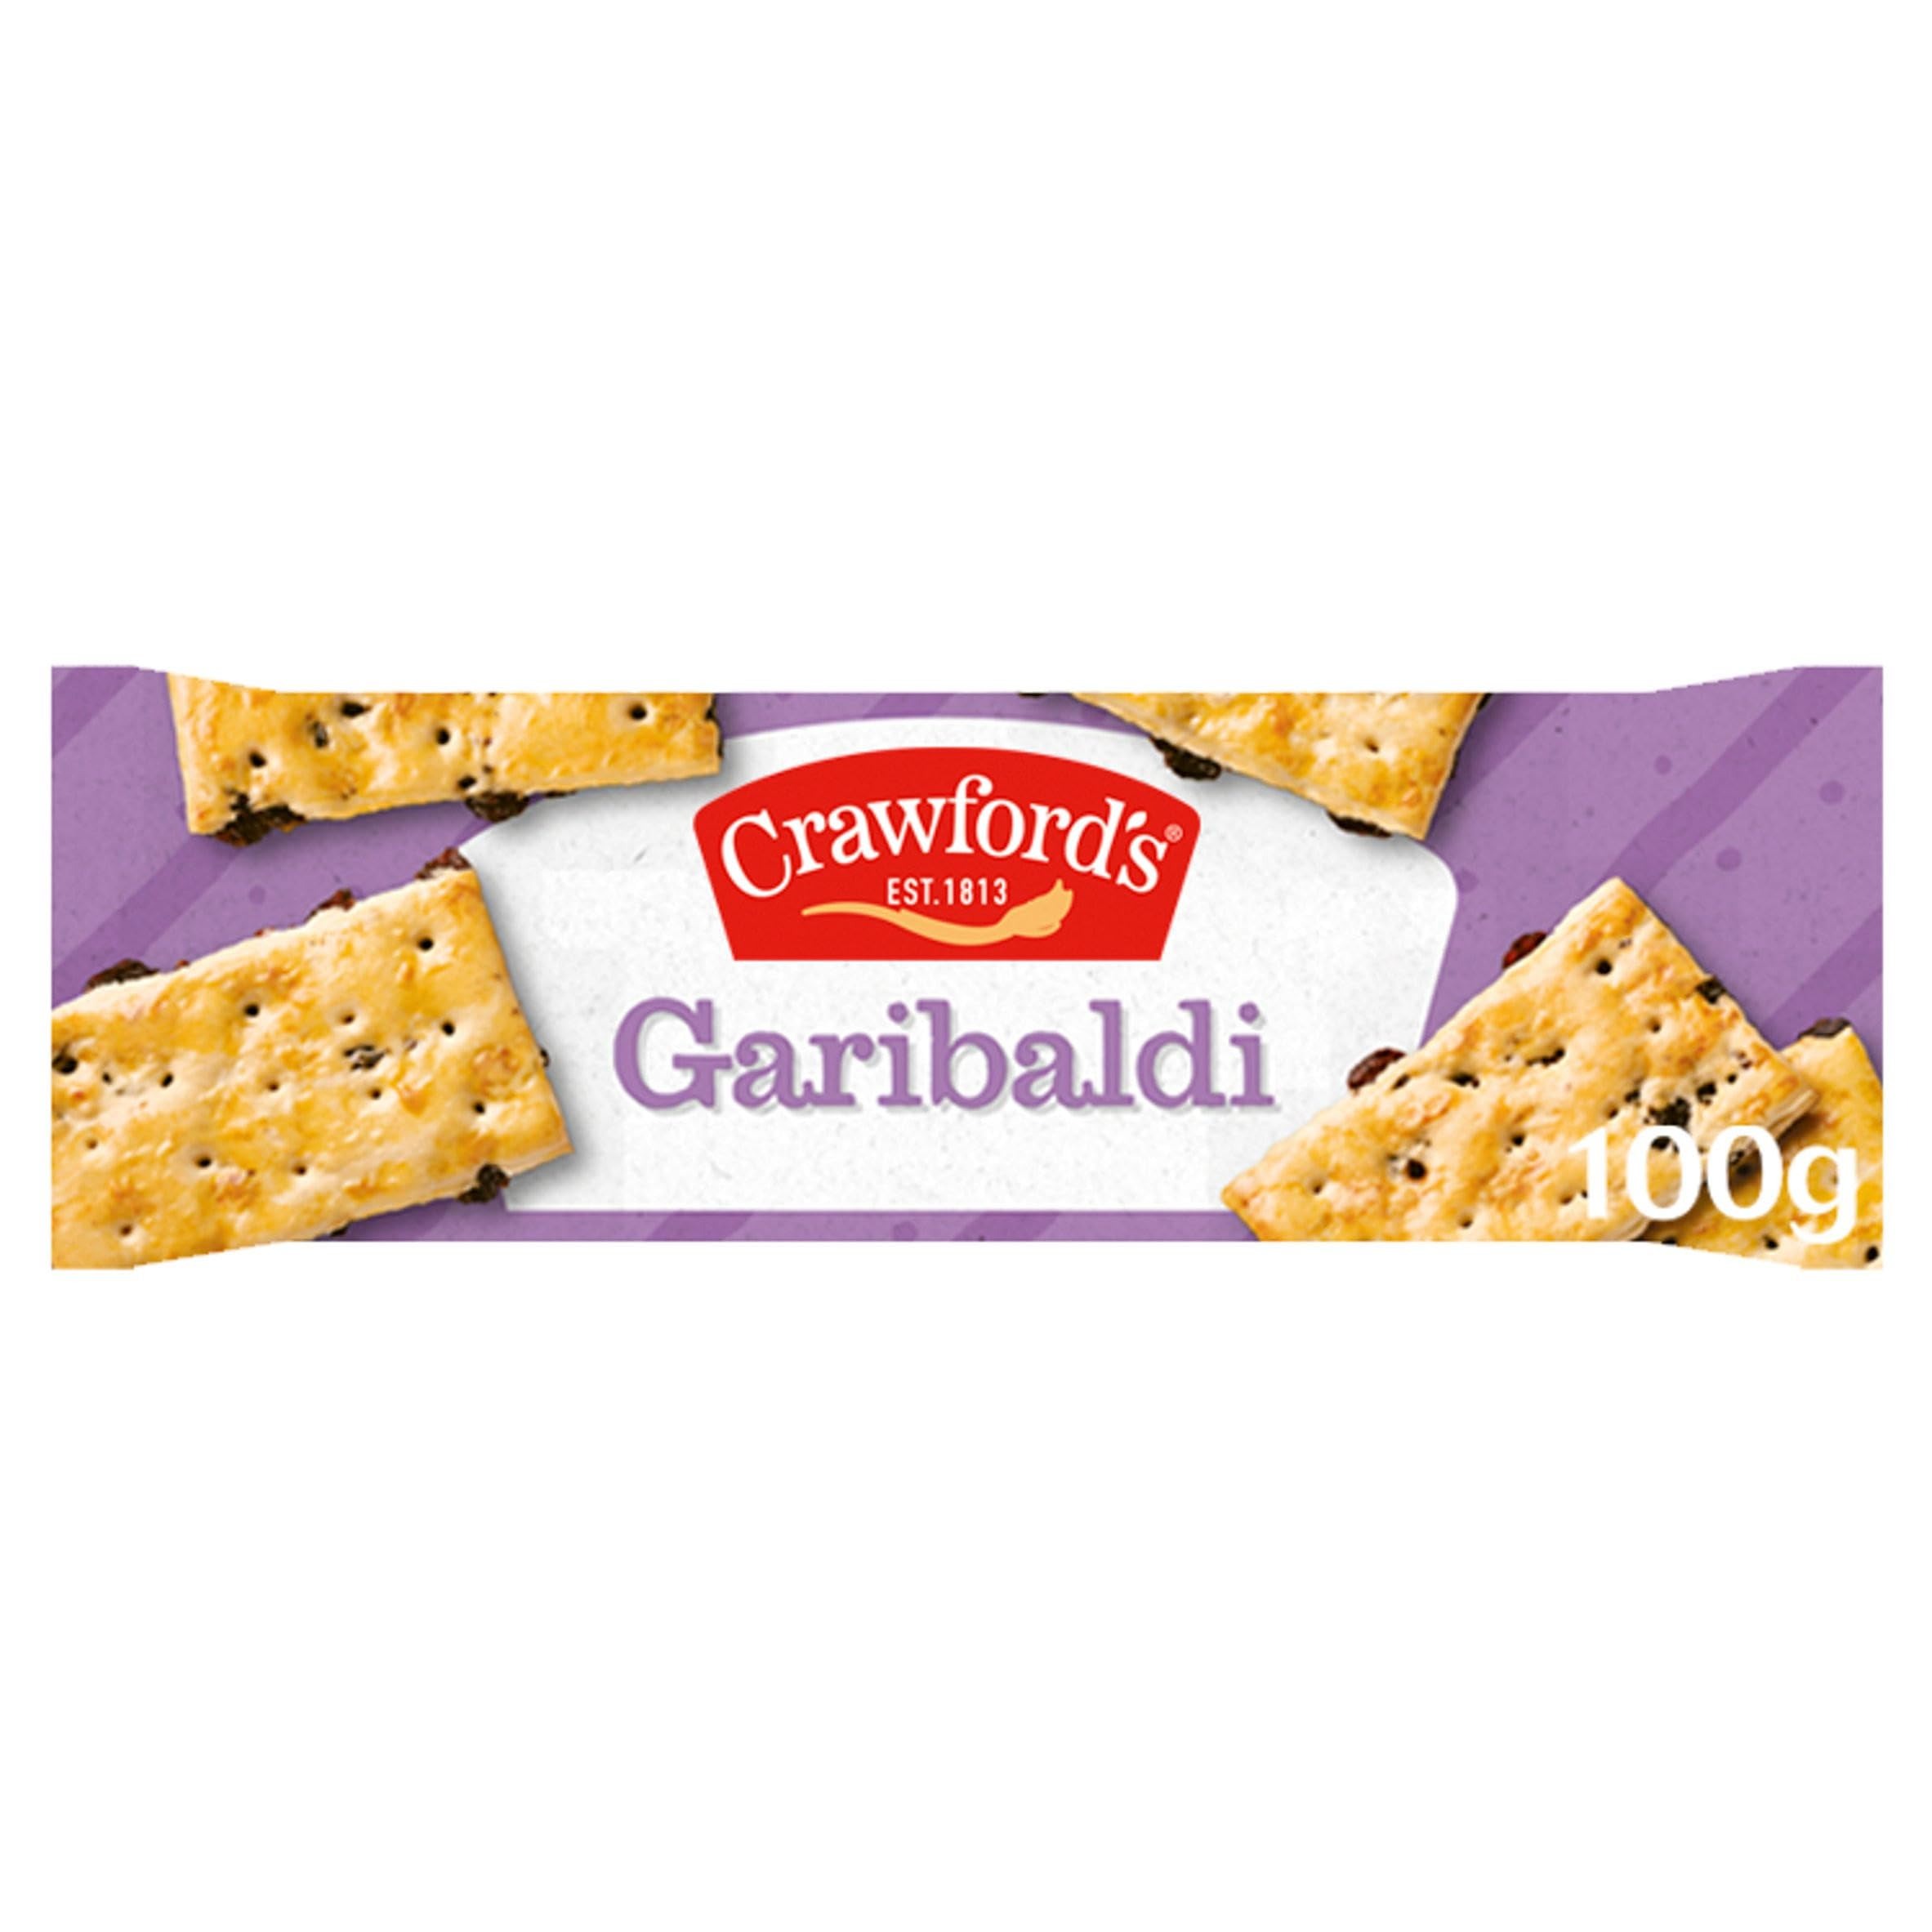
Item Name: Crawfords Garibaldi Biscuits 100g
Product Description: Breakfast Biscuits And Cookies
Value: 3.5
Unit: Ounce

Price: 8.5